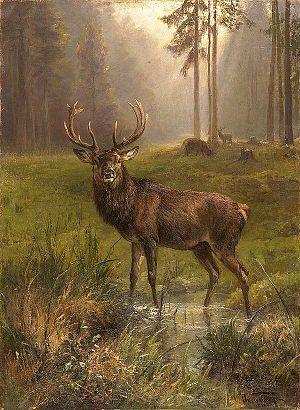
Floriant et Florete est un roman arthurien du dernier tiers du XIIIᵉ siècle qui raconte les aventures du fils du roi de Sicile, élevé par la fée Morgane, et de sa femme, fille de l’empereur byzantin.